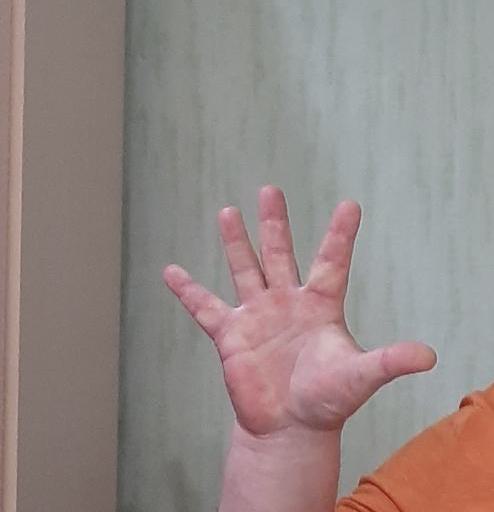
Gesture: palm